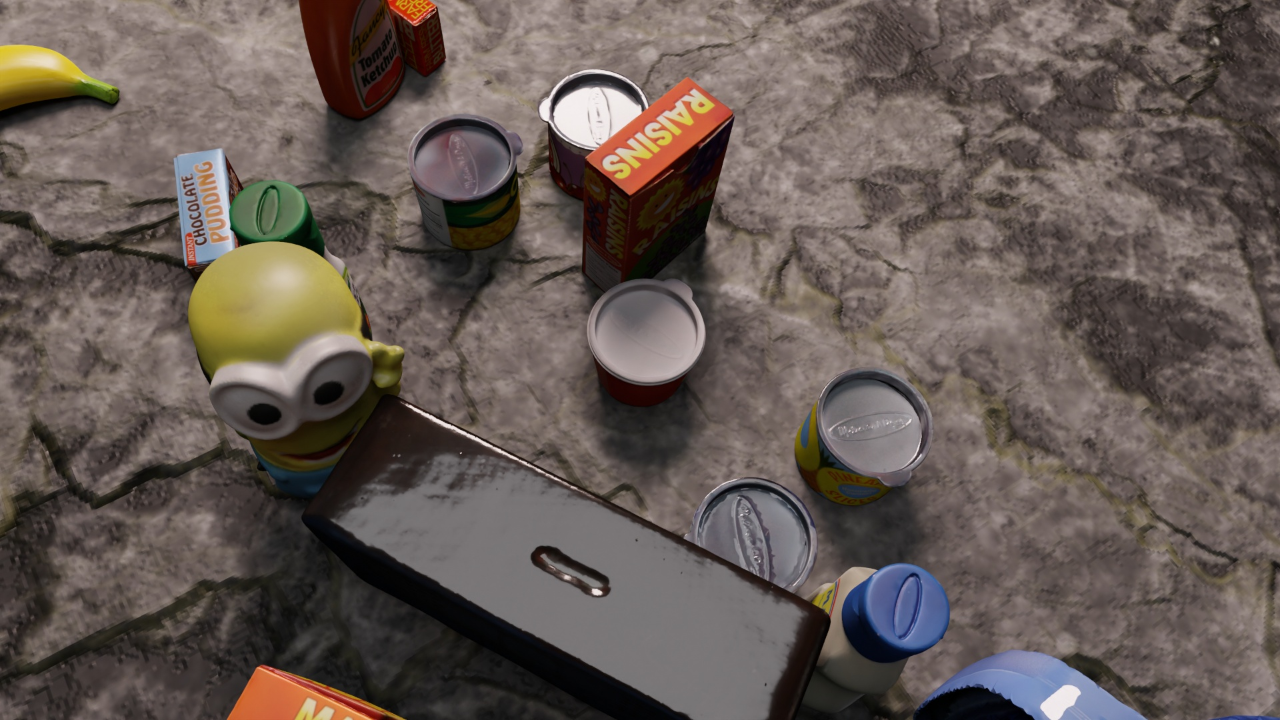
Question:
What are the five normalized (x, y) points between 0 and 1 in the image that outline the grasp plane for the squeezable mayonnaise bottle? Your answer should be as Grasp center: [], Left finger base: [], Right finger base: [], Left finger tip: [], Right finger tip: [].
Answer: Grasp center: [0.689063, 0.865278], Left finger base: [0.775781, 0.804167], Right finger base: [0.595313, 0.933333], Left finger tip: [0.730469, 0.819444], Right finger tip: [0.566406, 0.936111]